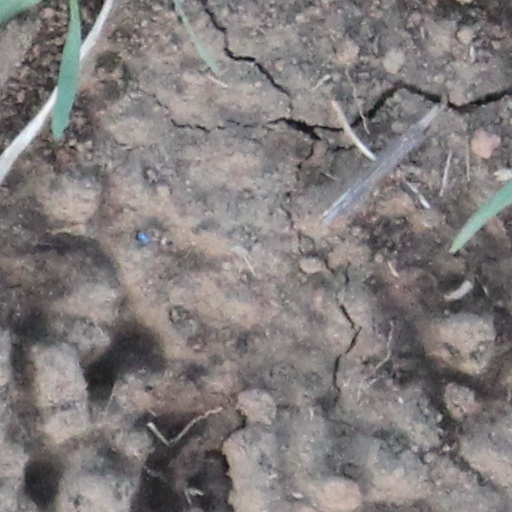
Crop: wheat